Economy of Egypt

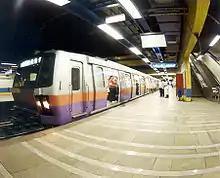
The Cairo Metro.

Gold mining in Egypt's Red Sea region has developed into a fast-growing industry, driven by vast untapped reserves. In an effort to establish a modern mining sector, the Egyptian government launched its first international bid round, awarding mineral concessions to attract investment. This marked a significant shift in policy, encouraging private sector participation in a historically state-dominated industry. Among the early participants were AngloGold Ashanti and Alexander Nubia International, both of which reported promising technical results in their exploration efforts.